Dawid Ogrodnik

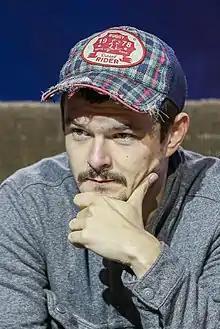

Dawid Ogrodnik (born 15 June 1986, Wągrowiec) is a Polish actor. He has appeared in more than ten films since 2010. He was honoured by the Polish Film Academy with three Polish Academy Awards for Best Actor.